Araneus mitificus

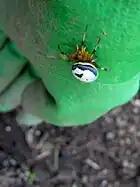
"Araneus mitificus" climbing up a gloved human hand in Kamakura, Kanagawa, Japan

"Araneus mitificus" are small spiders and exhibit sexual dimorphism. The females grow up to . Males are smaller, reaching only , and are generally less colorful than the females.